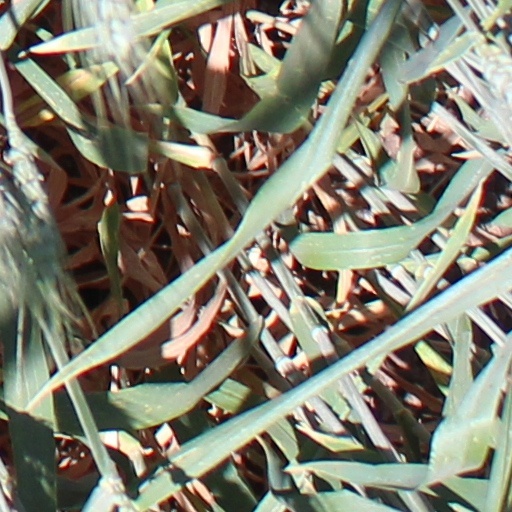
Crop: wheat